Maristan of al-Mu'ayyad

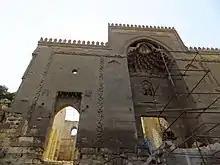
The maristan of al-Mu'ayyad (photographed in 2012) before recent restoration.

The maristan was built on the site of the unfinished madrasa-mausoleum of Sultan al-Ashraf Sha'ban. Sha'ban had started building a monumental and lavishly decorated mausoleum and madrasa for himself in 1375 but the building was still unfinished when he was assassinated in 1377. Since his mausoleum was incomplete, he was instead buried in the second mausoleum of the madrasa he had built to honour his mother (the Madrasa of Umm al-Sultan Sha'ban), which is located further down the main street in the Darb al-Ahmar neighbourhood. The unfinished structure was eventually dismantled by Sultan Faraj ibn Barquq in 1411 in order to reuse its materials for a number of other buildings, including the so-called Zawiya of Faraj ibn Barquq (located in front of Bab Zuweila) and the madrasa-mosque of his emir Jamal al-Din Ustadar.